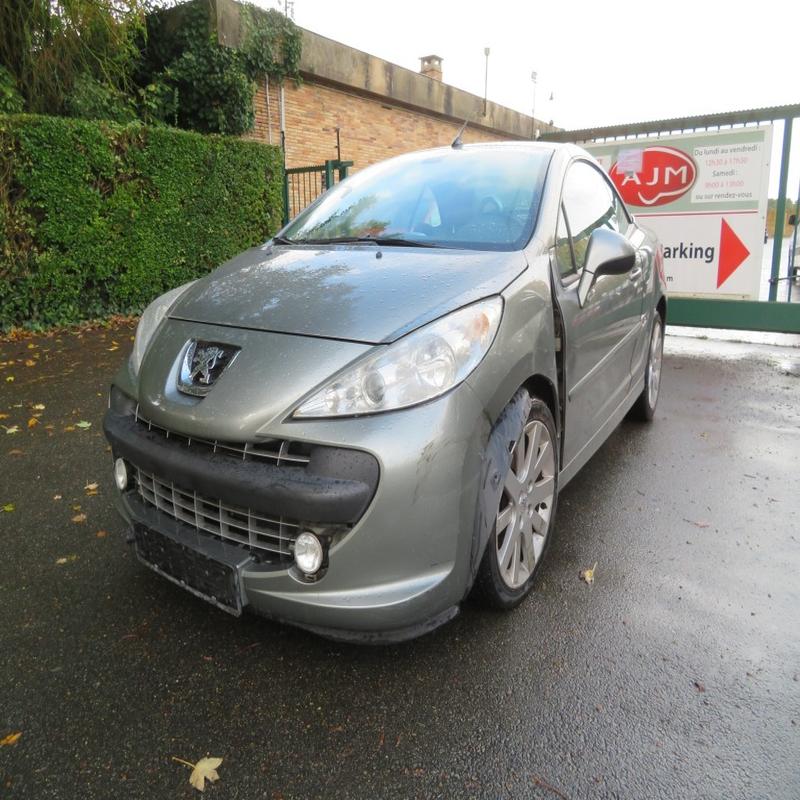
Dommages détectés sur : plaque d'immatriculation avant, capot, aile avant gauche, porte avant gauche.
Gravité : majeur